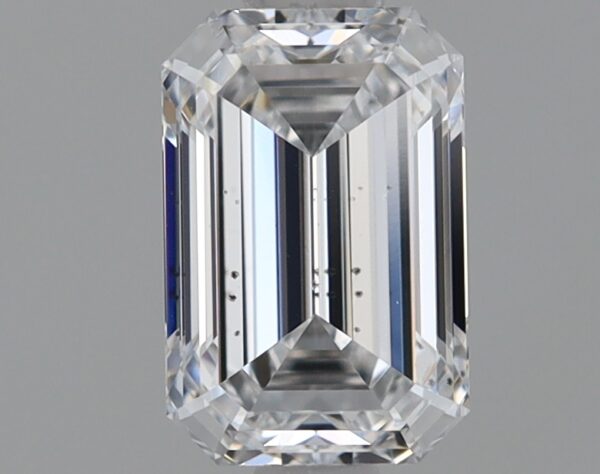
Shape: emerald
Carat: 0.71
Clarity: SI1
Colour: D
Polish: EX
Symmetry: EX
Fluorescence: NONE
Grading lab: IGI
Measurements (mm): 6.32 x 4.2 x 2.79